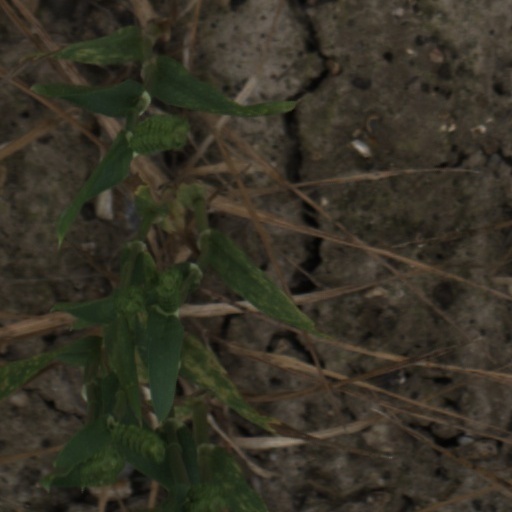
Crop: wheat